Atlantic Avenue–Barclays Center station

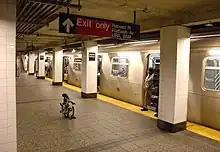
The Brighton Line platform was built as part of the Dual Contracts.

Meanwhile, for the construction of the Brighton Line's Atlantic Avenue station, the BRT sought an easement from the LIRR because the route was to run partially under Atlantic Terminal. To the north of Atlantic Avenue, the BRT line was to be built under St. Felix Street and then Fulton Street, while to the south, it would run parallel to the four-track IRT line under Flatbush Avenue. Construction of the segment of the line under St. Felix Street, including the Atlantic Avenue station, was delayed due to disagreements with the LIRR, which did not grant the New York City government an easement until 1915. The LIRR agreed to build a concrete slab beneath its terminal for $250,000, allowing the BRT to build its station underneath. The Degnon Construction Company was hired to build the short section of tunnel under St. Felix Street for $810,265 in March 1916. The Brighton Line platform had to be placed at a relatively deep level, necessitating the construction of an escalator. The Transit Commission began soliciting bids in July 1919 for the installation of station finishes at the Brighton Line's Atlantic Avenue station. Charles H. Brown submitted a low bid of approximately $86,000 for this contract, which was then awarded to P. N. Brown & Co. at that price. By that December, the station was 98 percent completed.